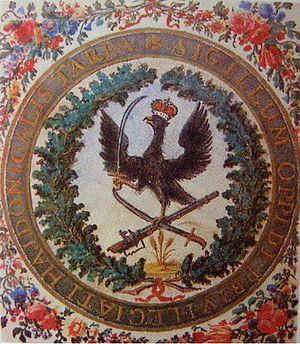
Tarpa est un village et une commune du comitat de Szabolcs-Szatmár-Bereg en Hongrie.